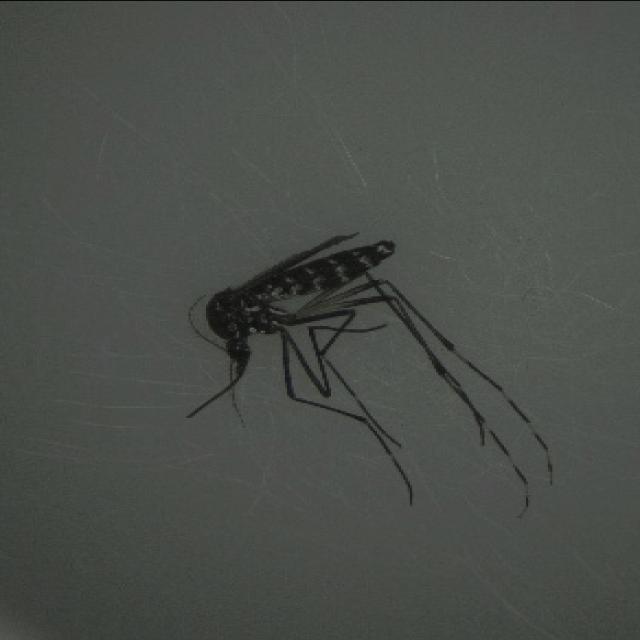
Species: aedes_albopictus